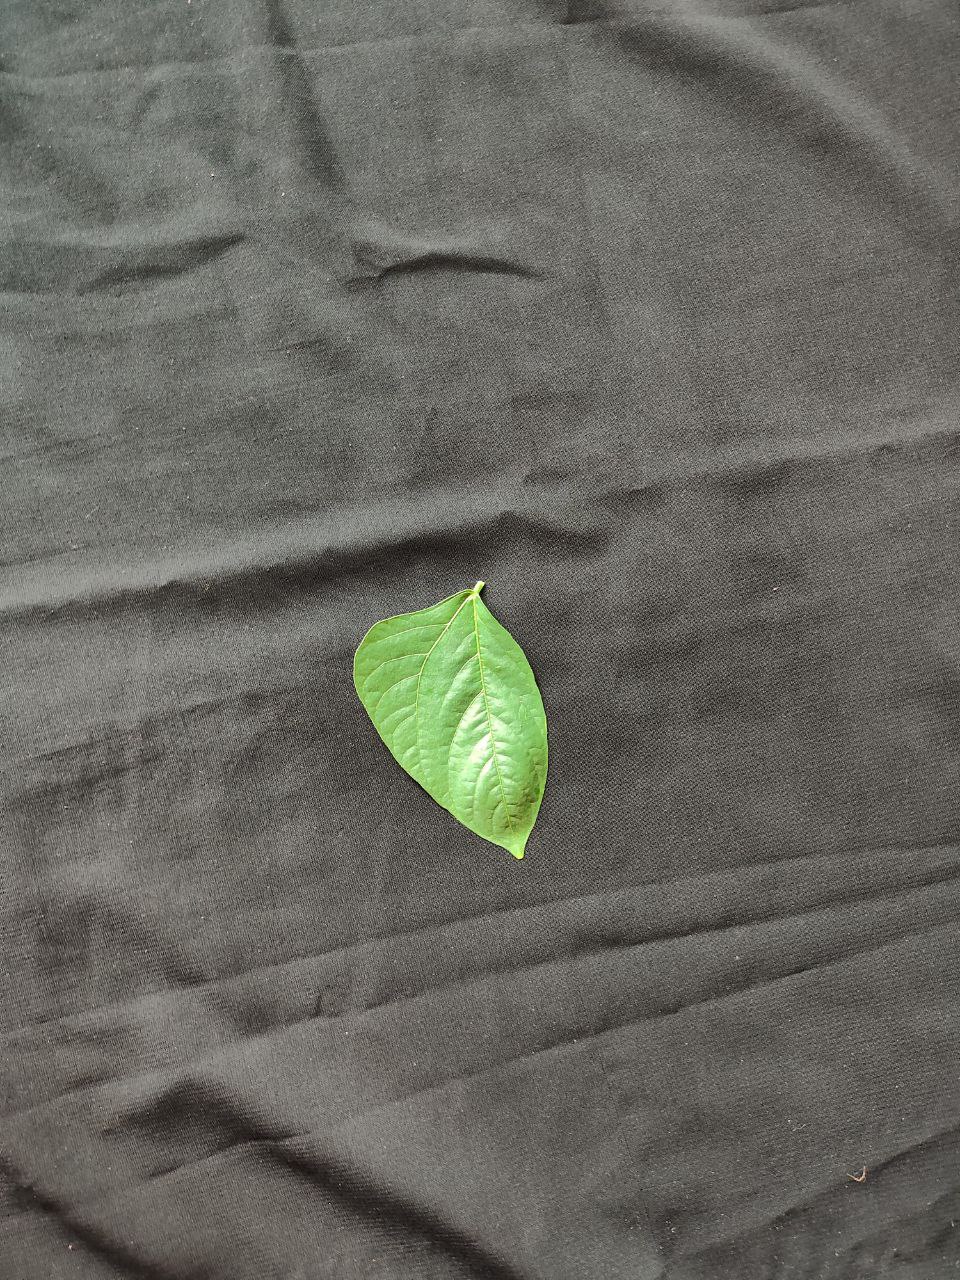
Crop: cowpea
Leaf condition: Fresh Leaf